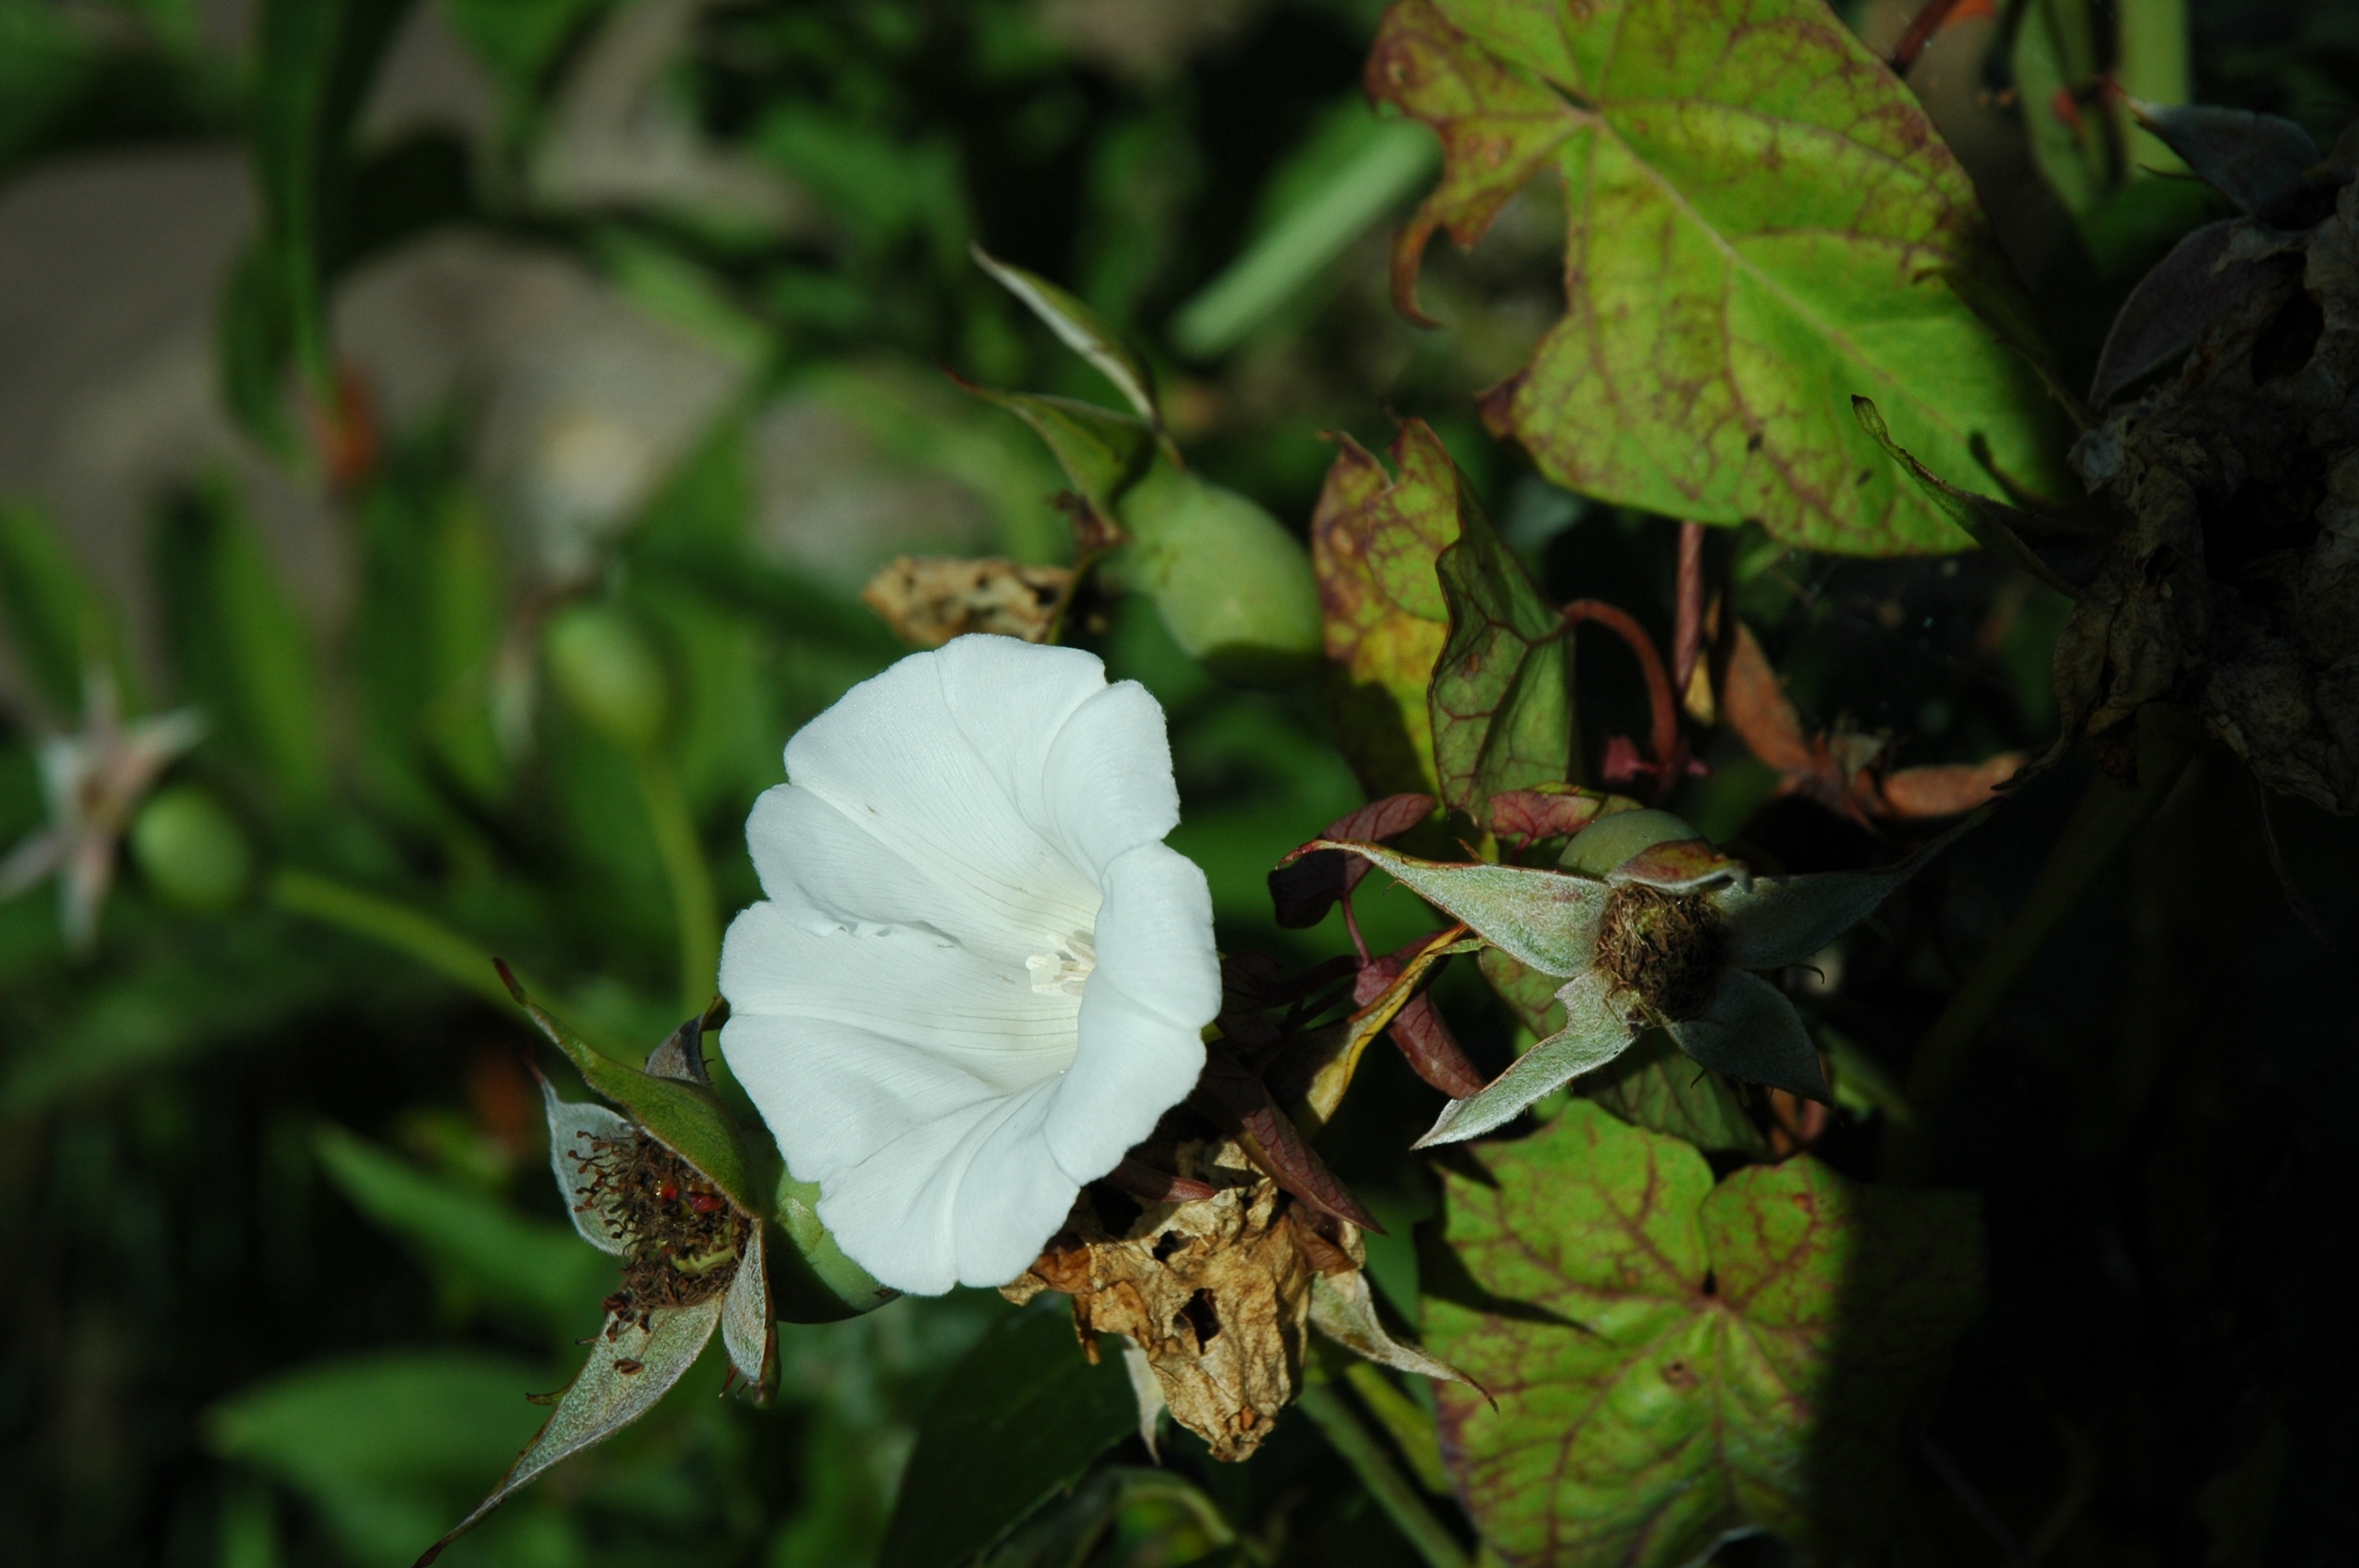
nature, blossom, plant, white, leaf, flower, bloom, summer, green, insect, botany, butterfly, flora, fauna, invertebrate, wildflower, shrub, macro photography, flowering plant, bindweed, land plant